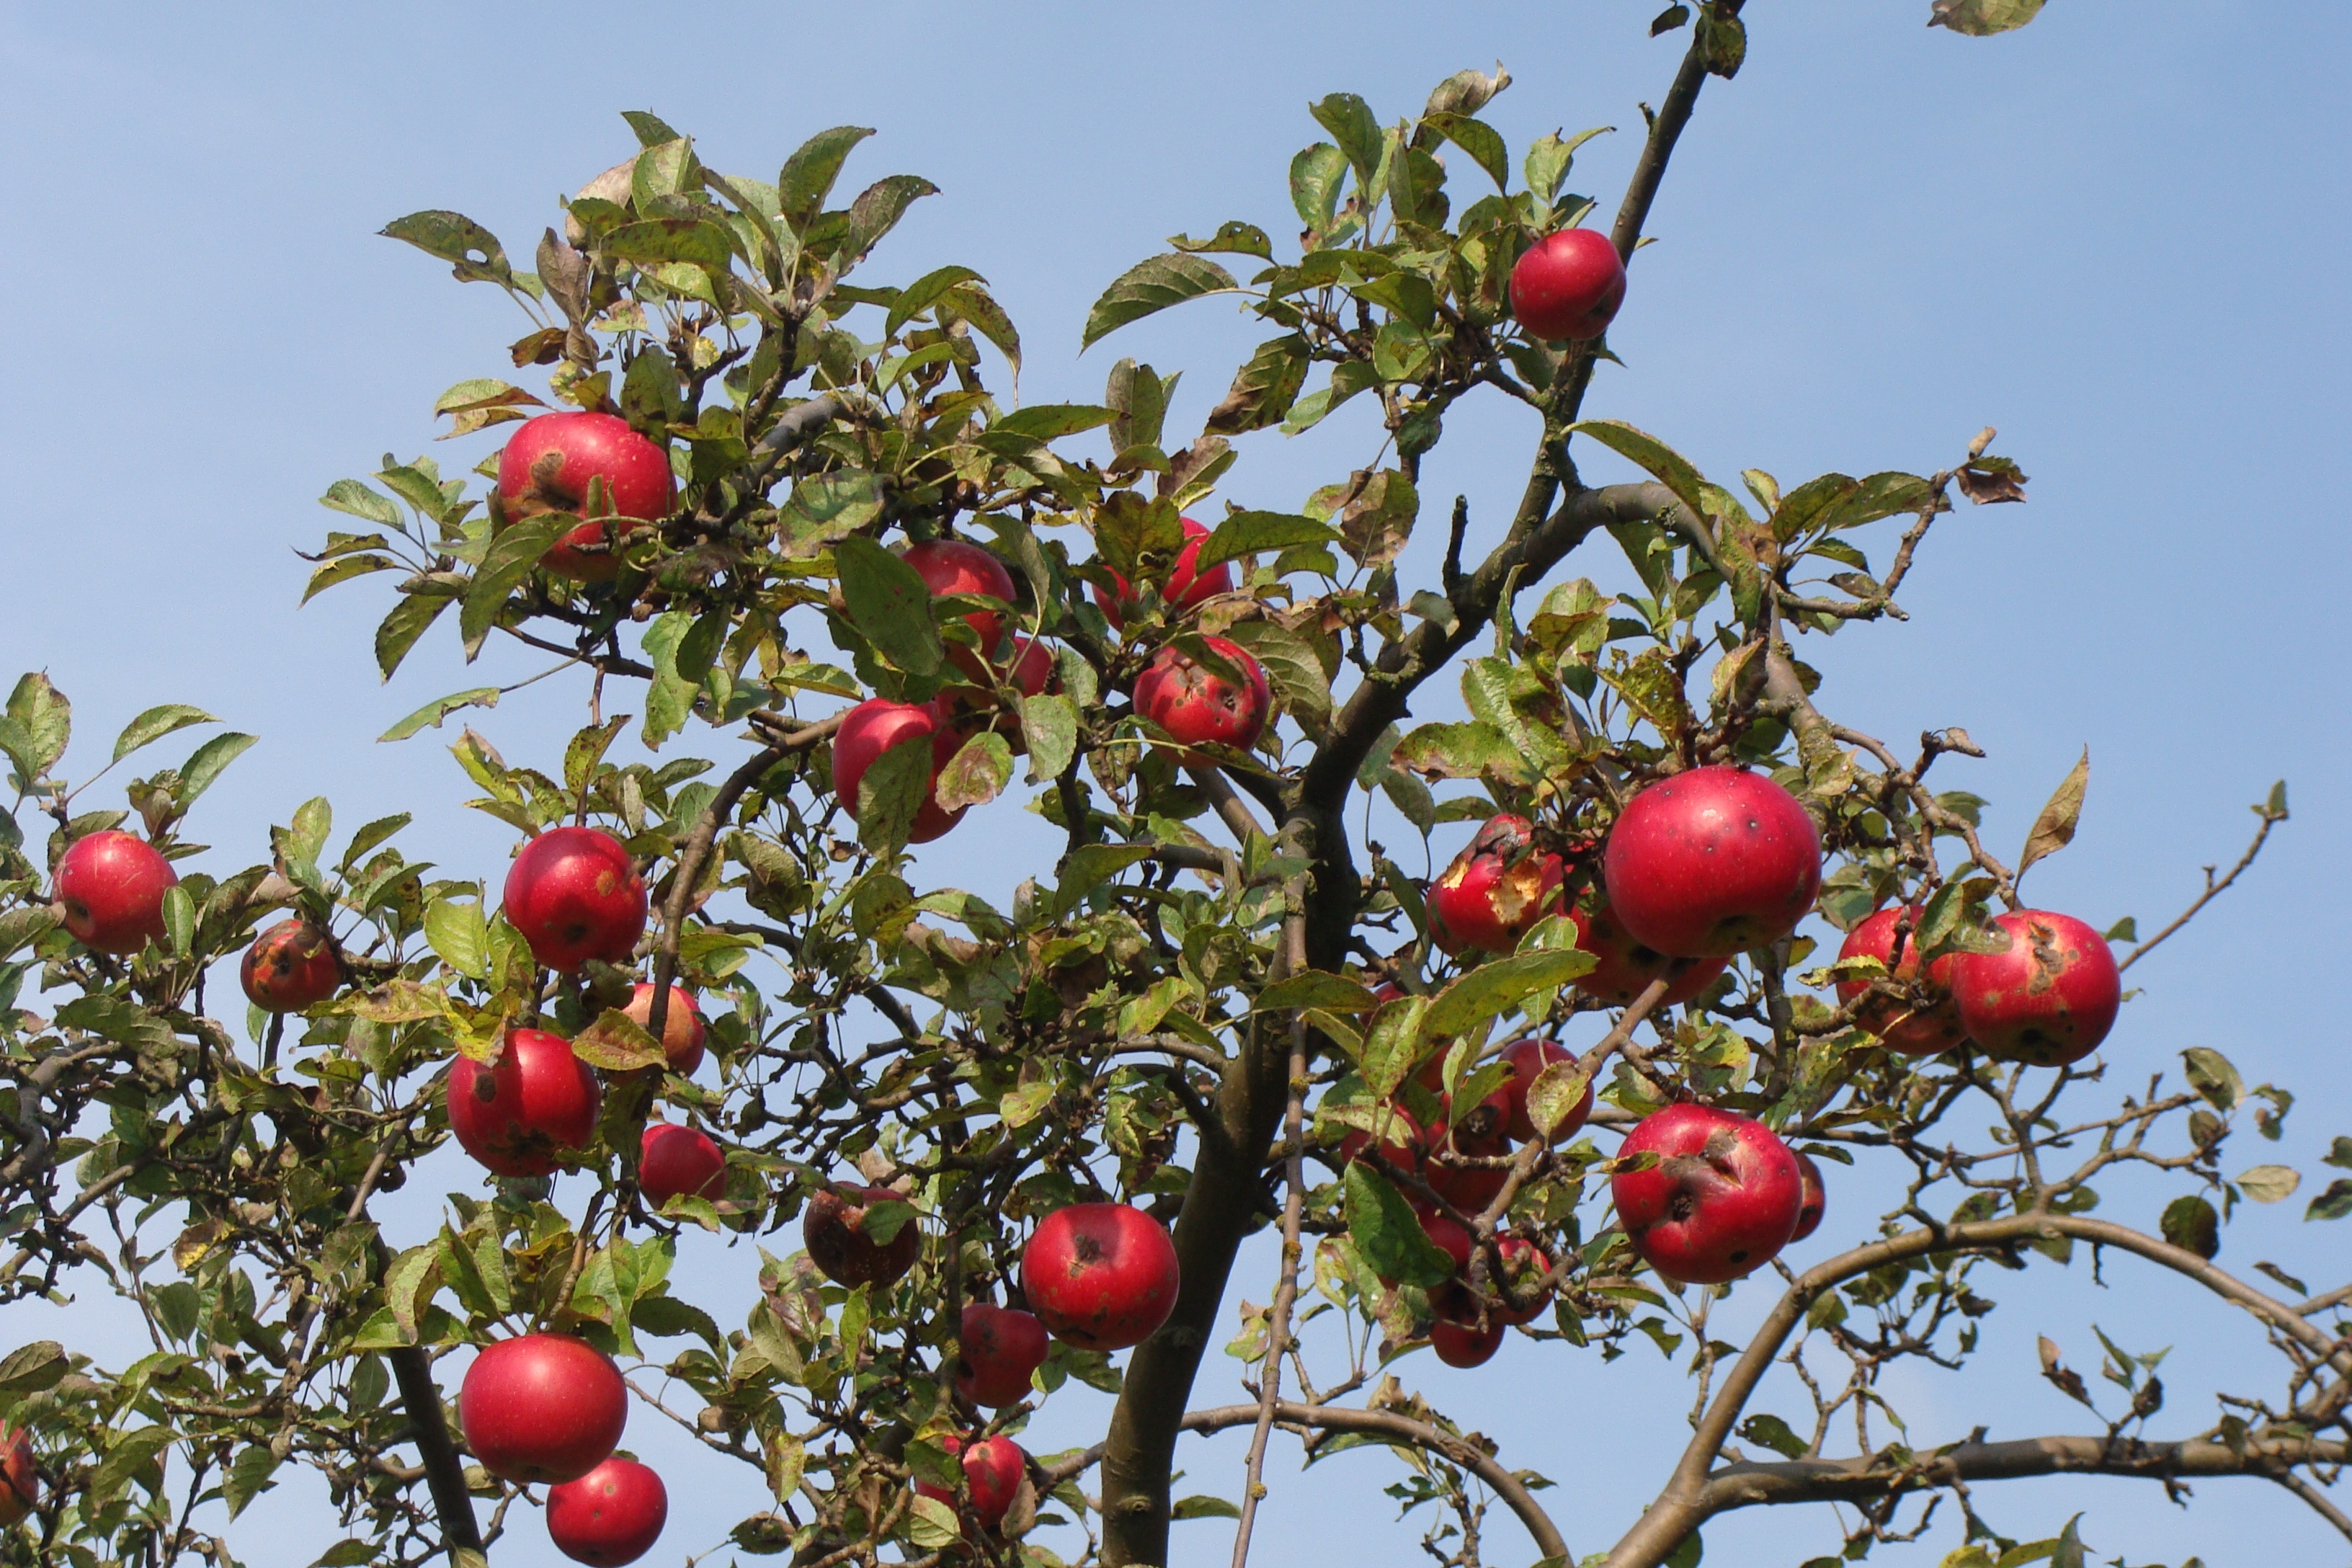
tree, nature, branch, plant, fruit, flower, trunk, ripe, environment, food, ingredient, produce, natural, evergreen, autumn, fresh, agriculture, juicy, healthy, flora, delicious, health, leaves, outdoors, nutrition, shrub, branches, fruit tree, tasty, vegetarian, apples, raw, diet, hawthorn, organic, apple tree, rose hip, nutritious, rosa canina, flowering plant, rose family, acerola, malpighia, land plant